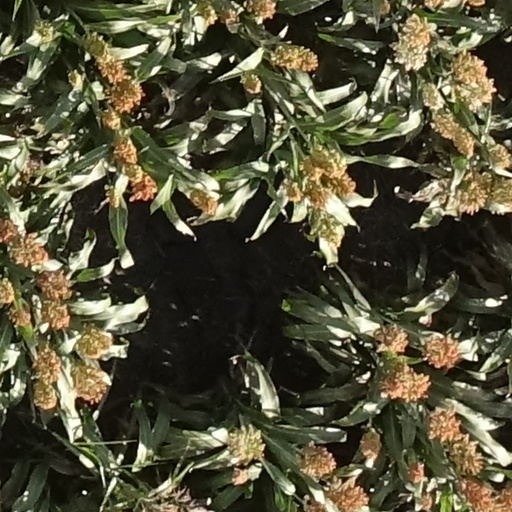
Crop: sorghum